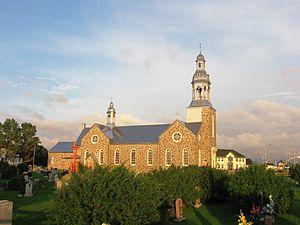
Église de Saint-Bonaventure
La liste des lieux de culte de la Gaspésie–Îles-de-la-Madeleine comprend tous les lieux de culte de la Gaspésie–Îles-de-la-Madeleine au Québec. La très grande majorité des lieux de culte de la Gaspésie sont chrétiens, catholiques et protestants, ces derniers étant surtout présents dans les municipalités où il y a une population d'origine anglophone. Du côté des îles de la Madeleine, la majorité des lieux de culte sont catholiques à l'exception de Grosse-Île où ils sont surtout protestants.
Bonaventure est une ville située dans la municipalité régionale de comté de Bonaventure, dans la région administrative de la Gaspésie–Îles-de-la-Madeleine, au Québec, au Canada. La majorité des habitants sont d'ascendance acadienne, qui y ont trouvé refuge après la déportation des Acadiens en 1755. Ils y sont arrivés en 1760; Bonaventure a fêté ses 250 ans en 2010.
Cet article recense les lieux patrimoniaux de la Gaspésie–Îles-de-la-Madeleine inscrit au répertoire canadien des lieux patrimoniaux, qu'ils soient de niveau provincial, fédéral ou municipal.